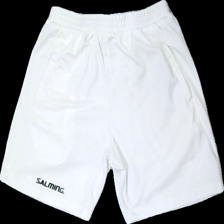
View: front
Type: Shorts
Category: Ladies
Brand: Not in the list
Brand text on label: Salming
Colors: White
Material: 80% polyester, 20% elastane
Cut: Regular
Size: S
Season: All
Stains: Minor
Price range: 50-100
Recommended usage: Export
Description: plain white training shorts